History of the Japanese in Houston

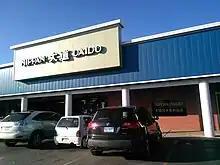
Nippan Daido

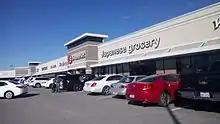
Seiwa Market

Houston's first Japanese grocery store, the Nippan Daido (大道日本食料品店 "Daidō Nihon Shokuryōhinden") at Westheimer Road at Wilcrest, in the Westchase district. It opened in 1978. As of 1998 Japanese is the predominant language and most items are marked in Japanese and English. In 1988 Leslie Watts of the "Houston Chronicle" wrote that it is "[v]irtually identical in appearance, sound and smell to the small neighborhood markets found in Japan". As of 1988 the store offered noodles, fruit and vegetables. vegetables, cigarettes, video rental, underwear and lingerie, socks, origami kits, toys, dolls, cockroach traps, and pharmaceuticals. As of 1998 the store offered fish, teas, soy sauces, frozen potstickers and dumplings, alcohol, tofu sauces, miso soups, rice cookers, chopsticks, and Japanese videos. It was a branch of a chain based in White Plains, New York; In 1988 this chain, a Japanese American business, had four other U.S. locations. The store's fortunes declined as other shops owned by larger corporations opened, resulting in its September 2019 closure. Toyo Hagiwara and another person acquired the shop and reopened it in December of that year.